Clarkson Gordon & Co

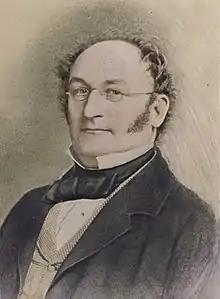
Thomas Clarkson

In 1868, Thomas Clarkson was President of the Chamber of Commerce and lacked experienced help. His senior employee, Mr. Thomas Munro was dedicated full-time to the work. By 1872 work was so busy that Thomas recalled his son, Edward Roper Curzon Clarkson (ERC) to Toronto from Montreal and at 18, ERC joined the business. A year later, Thomas suffered a paralytic stroke, ERC was not yet 21 and barred from being appointed a receiver by the province of Upper Canada, ERC formed a partnership with Mr Munro which they called Clarkson & Munro, operating out of the Exchange Buildings at 34 Wellington Street. This partnership lasted until 1877 when Clarkson received his appointment as an official assignee and joined Turner, Clarkson & Co.